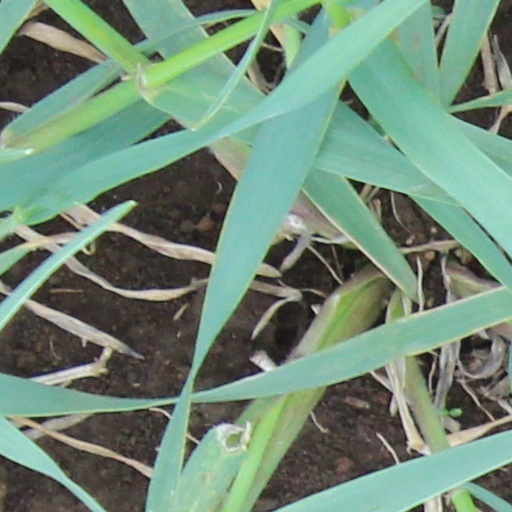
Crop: wheat